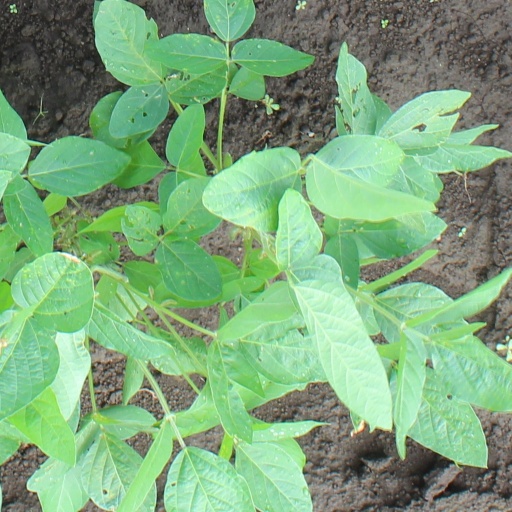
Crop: soybean